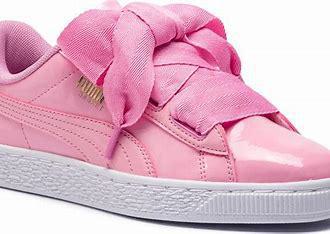
Brand: Puma
Model: Basket Heart